Hukou

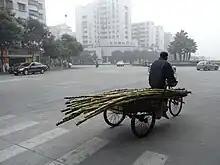
Many rural migrants find work as laborers in cities.

With the loosening of restrictions on migration in the 1980s came a large influx of rural residents seeking better opportunities in the cities. However, these migrant workers have had to confront a number of challenges in their pursuit of financial security. Urban residents received priority over migrants when it came to employment opportunities, and when migrant workers did find jobs, they tended to be positions with little potential for growth. While urban workers were supported by employment benefits and laws that favored them over their employers in case of disputes, rural hukou holders were not privy to such substantial protections. And because city officials' performance was evaluated based on the prosperity of local residents and the local economy, they had little incentive to improve the migrant workers' quality of life.